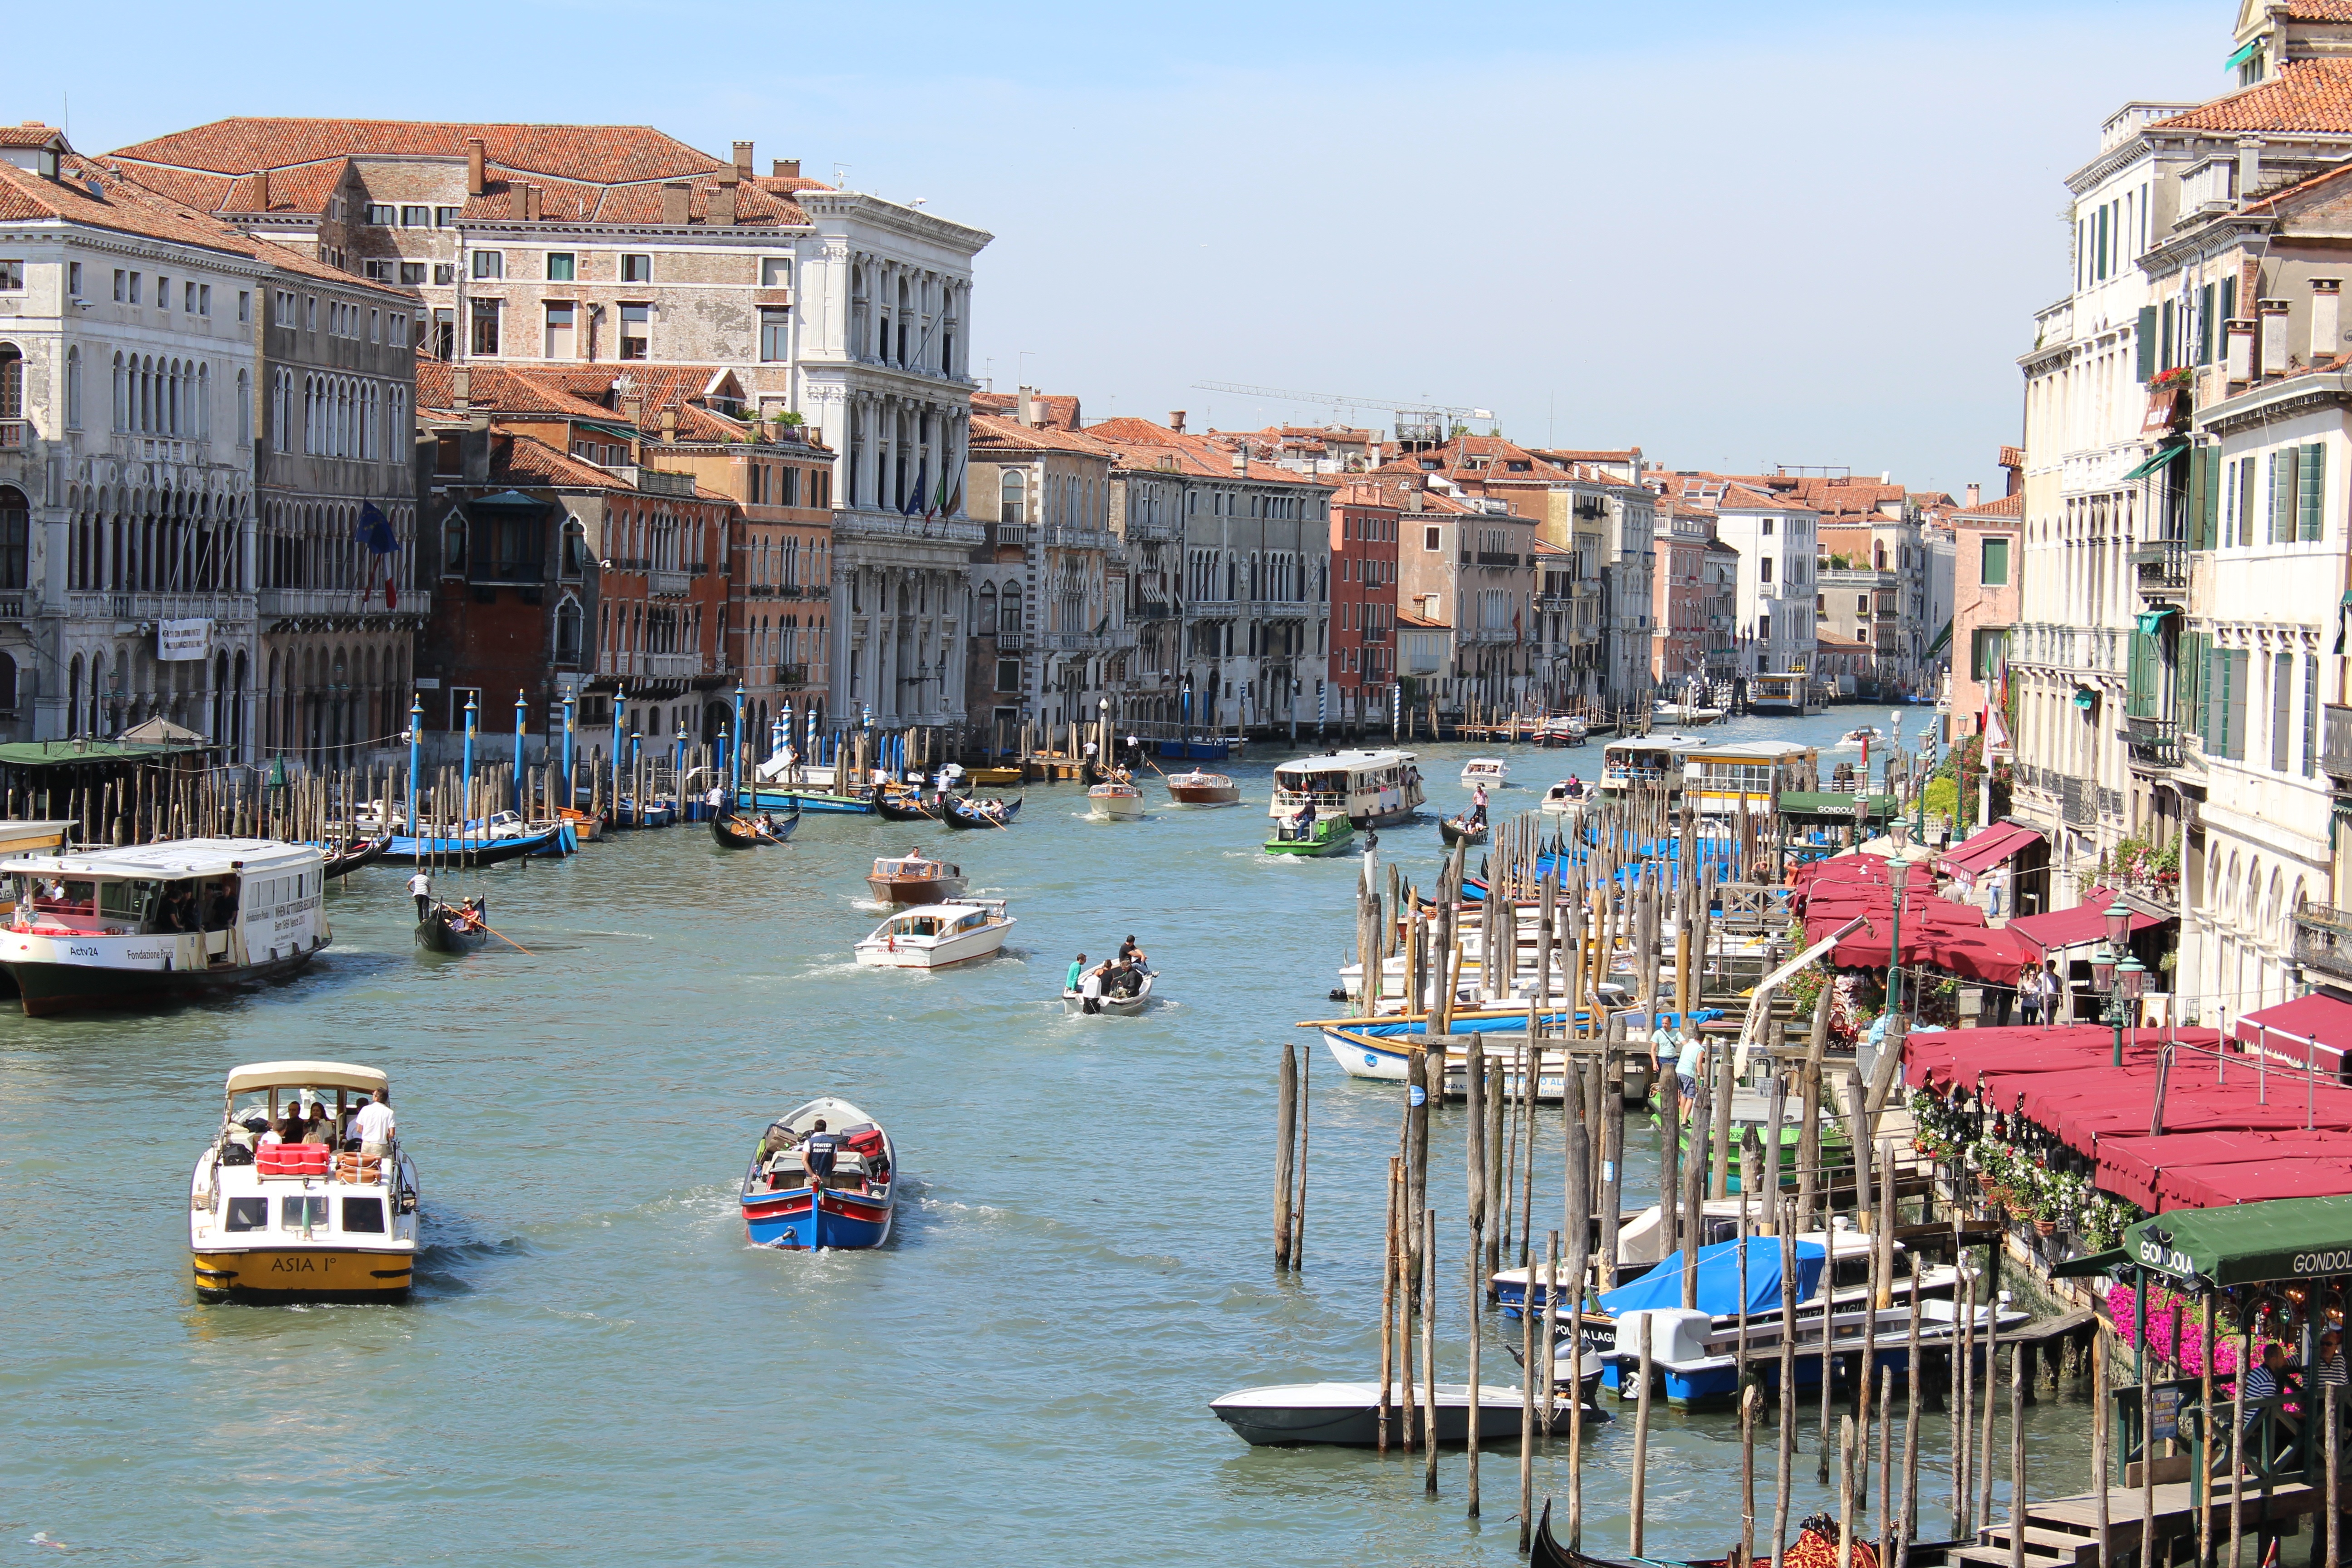
sea, dock, boat, town, canal, cityscape, vacation, vehicle, italy, harbor, venice, port, tourism, waterway, body of water, boats, channel, landform, geographical feature